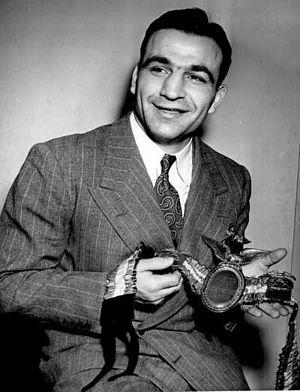
Anton Christoforidis est un boxeur grec né en Turquie le 26 mai 1917 dans la région de Mersin et mort le 31 octobre 1985.